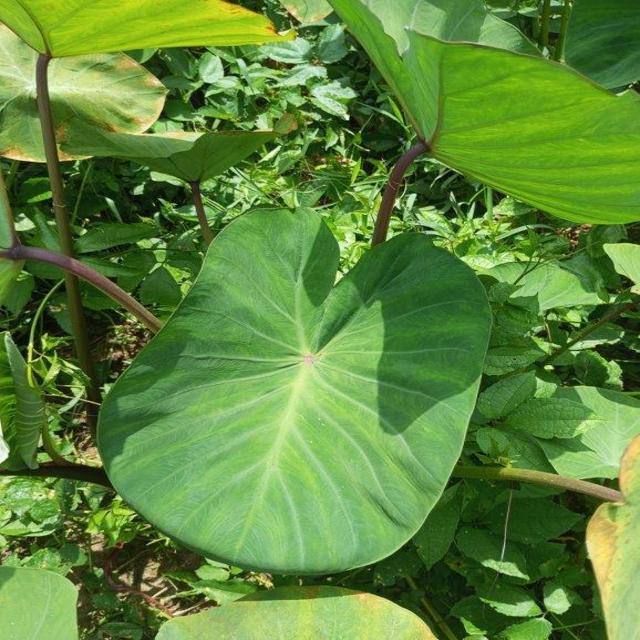
Label: Healthy